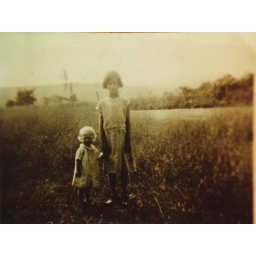
two girls in field